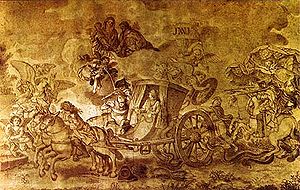
Távoraaffæren / Mordforsøget
Angrebet på kong Josef 1. af Portugal.
Távoraaffæren var en politisk skandale ved det portugisiske hof i det 18. århundrede. Begivenhederne blev udløst af mordforsøget på kong Josef 1. af Portugal i 1758 og sluttede med den offentlige henrettelse af hele Távorafamilien og dens nærmeste slægtninge i 1759. Nogle historikere fortolker hele affæren som et forsøg fra premierminister Sebastião de Melo på at begrænse de gamle adelsfamiliers voksende magt.